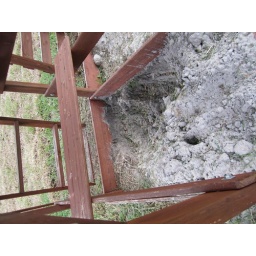
Arg. The dogs like to nap in the sand pit of the play ground.